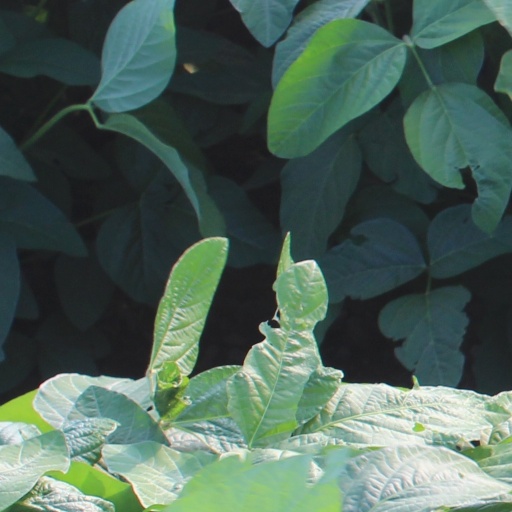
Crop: soybean